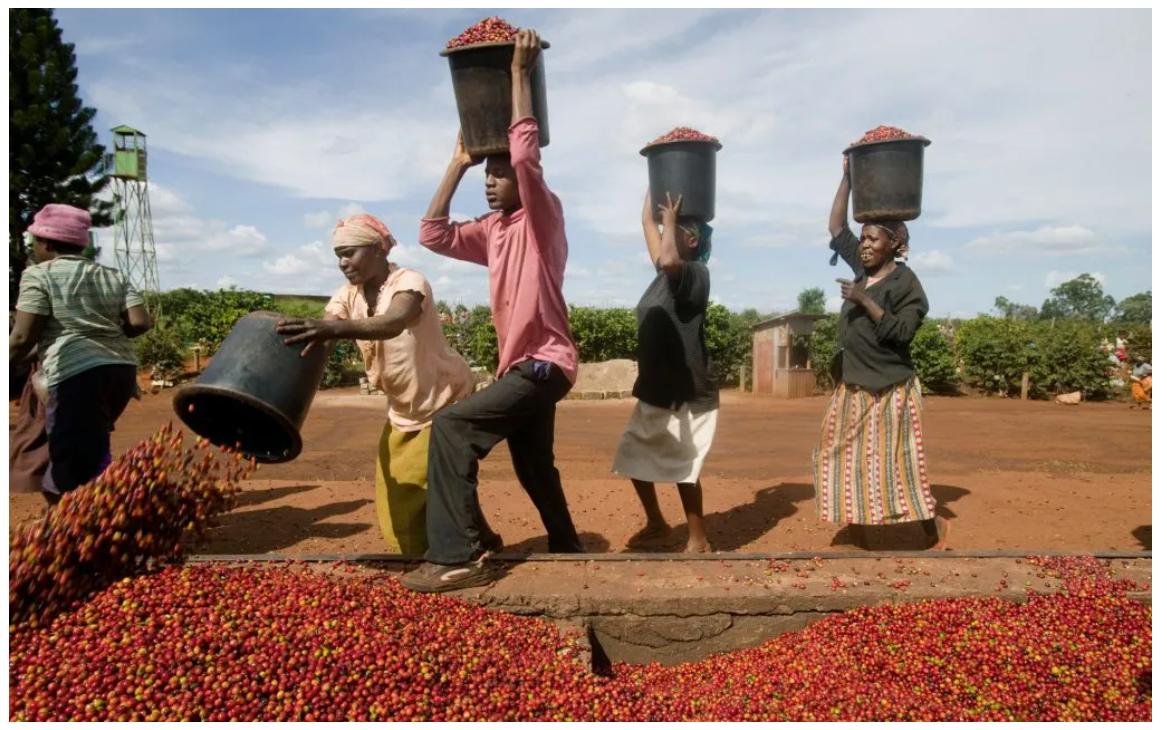
Wakulima wakivuna na kuchakata matunda ya kahawa ambapo wakulima wanne wamebeba ndoo kubwa zilizojaa matunda ya kahawa juu ya vichwa vyao huku mmoja akimwaga matunda hayo kwenye lundo kubwa ardhini. Mandhari ya nje na chini ni ya anga safi na kuna mnara mrefu wa maji unaonekana kwa nyuma hii ikiwa ni taswira halisi ya mchakato wa kilimo cha biashara cha kahawa mojawapo ya mazao muhimu duniani inayotegemea na mamilioni ya wakulima kwa kipato.